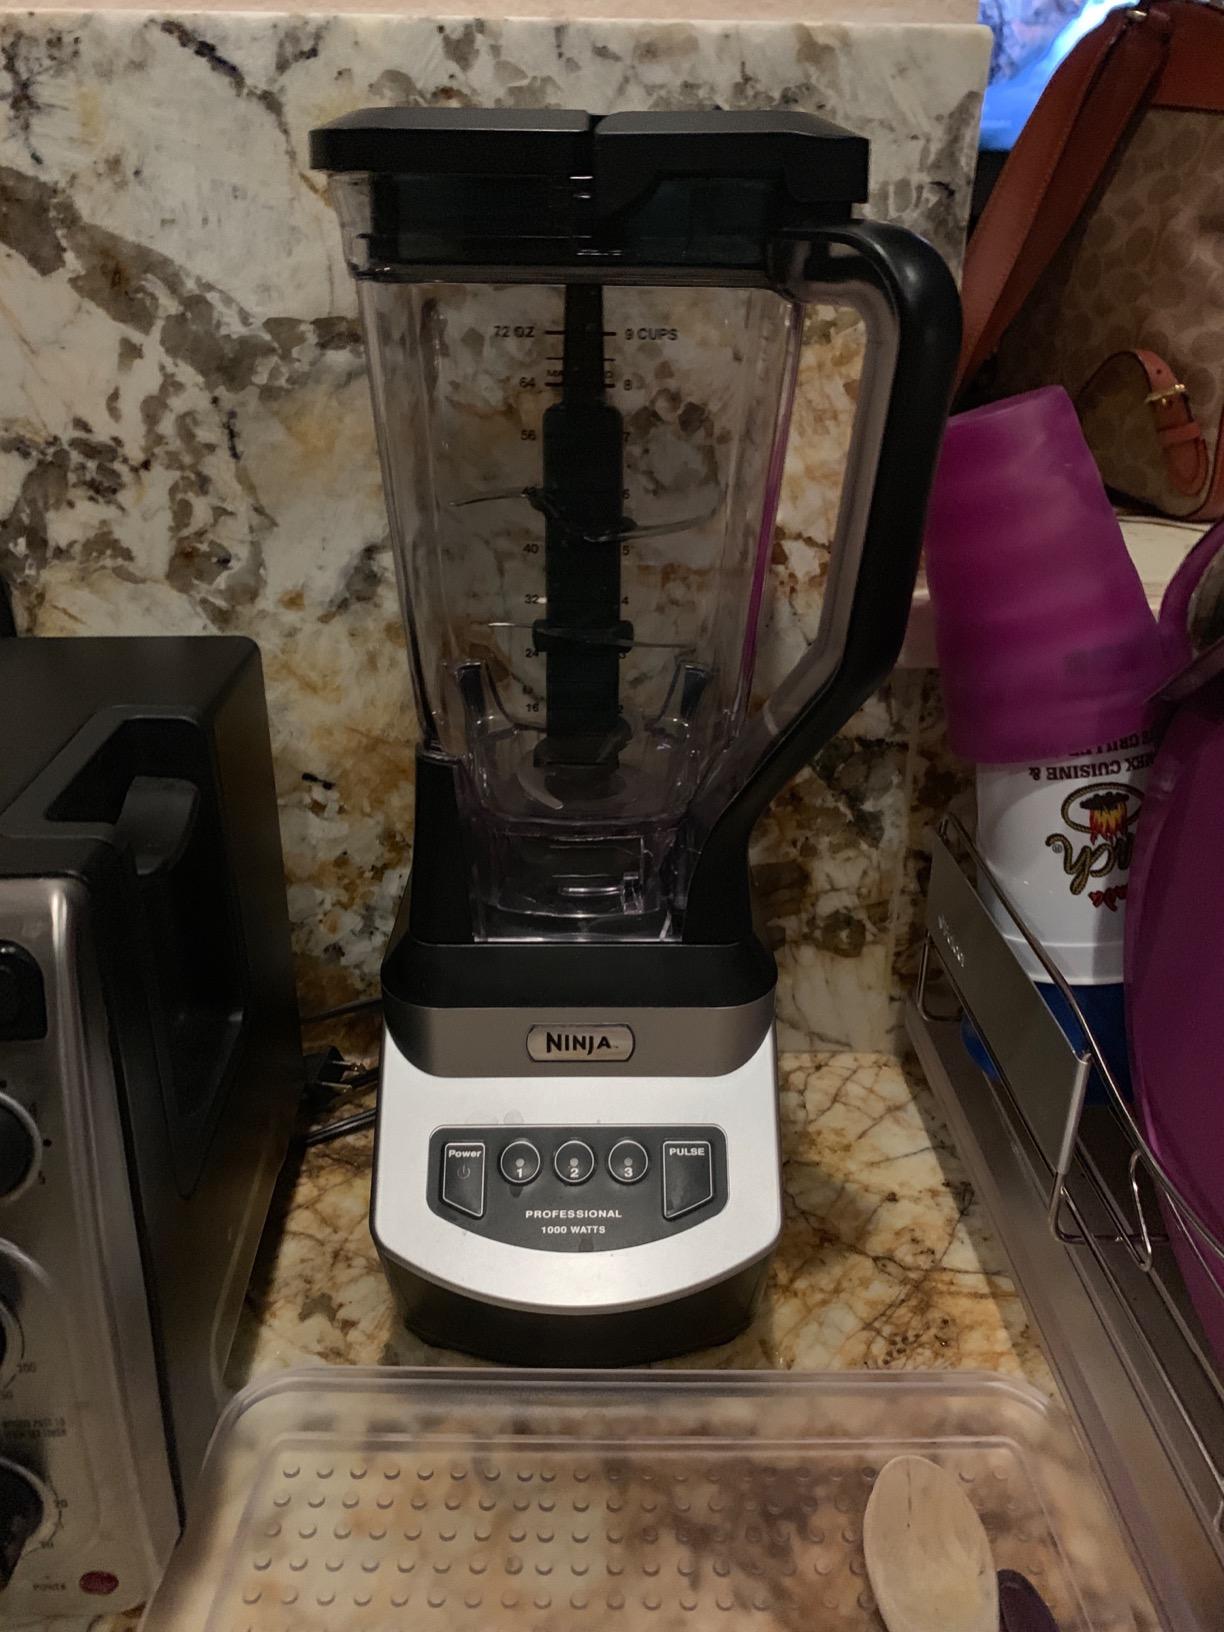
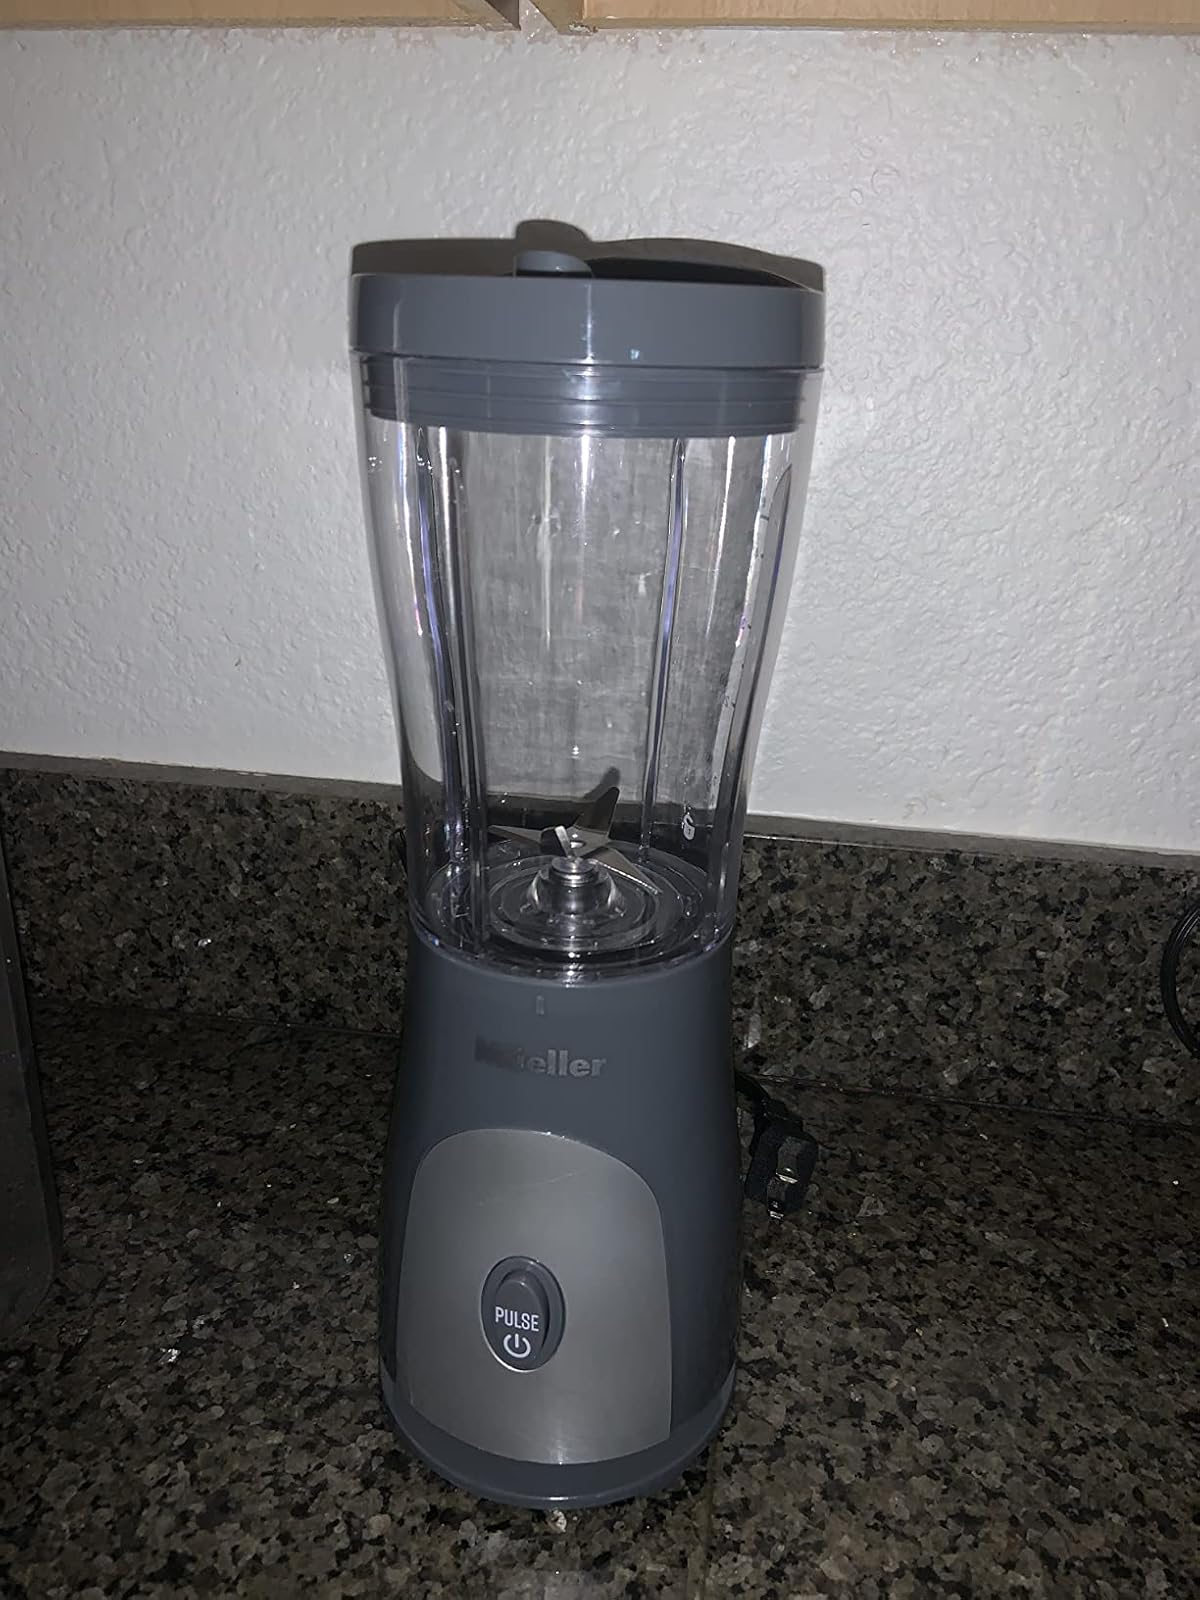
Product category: items_blender
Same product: no